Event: Nepal Earthquake
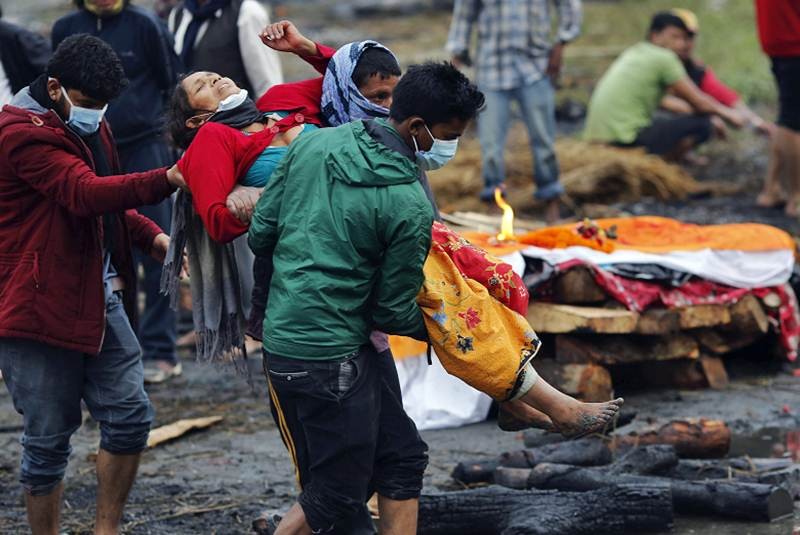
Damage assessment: no_damage